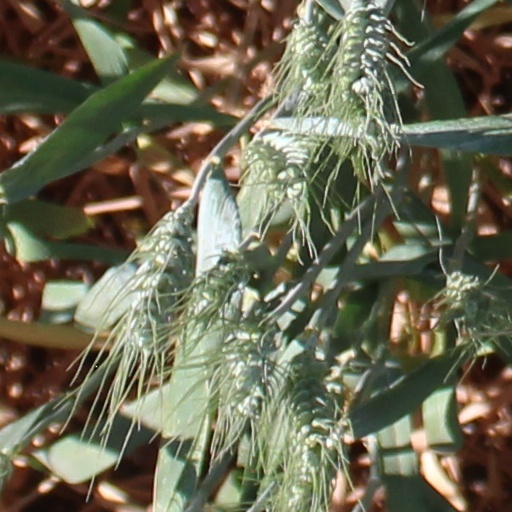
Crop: wheat